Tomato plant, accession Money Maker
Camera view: vertical (180 deg); turntable rotation: 180 degrees
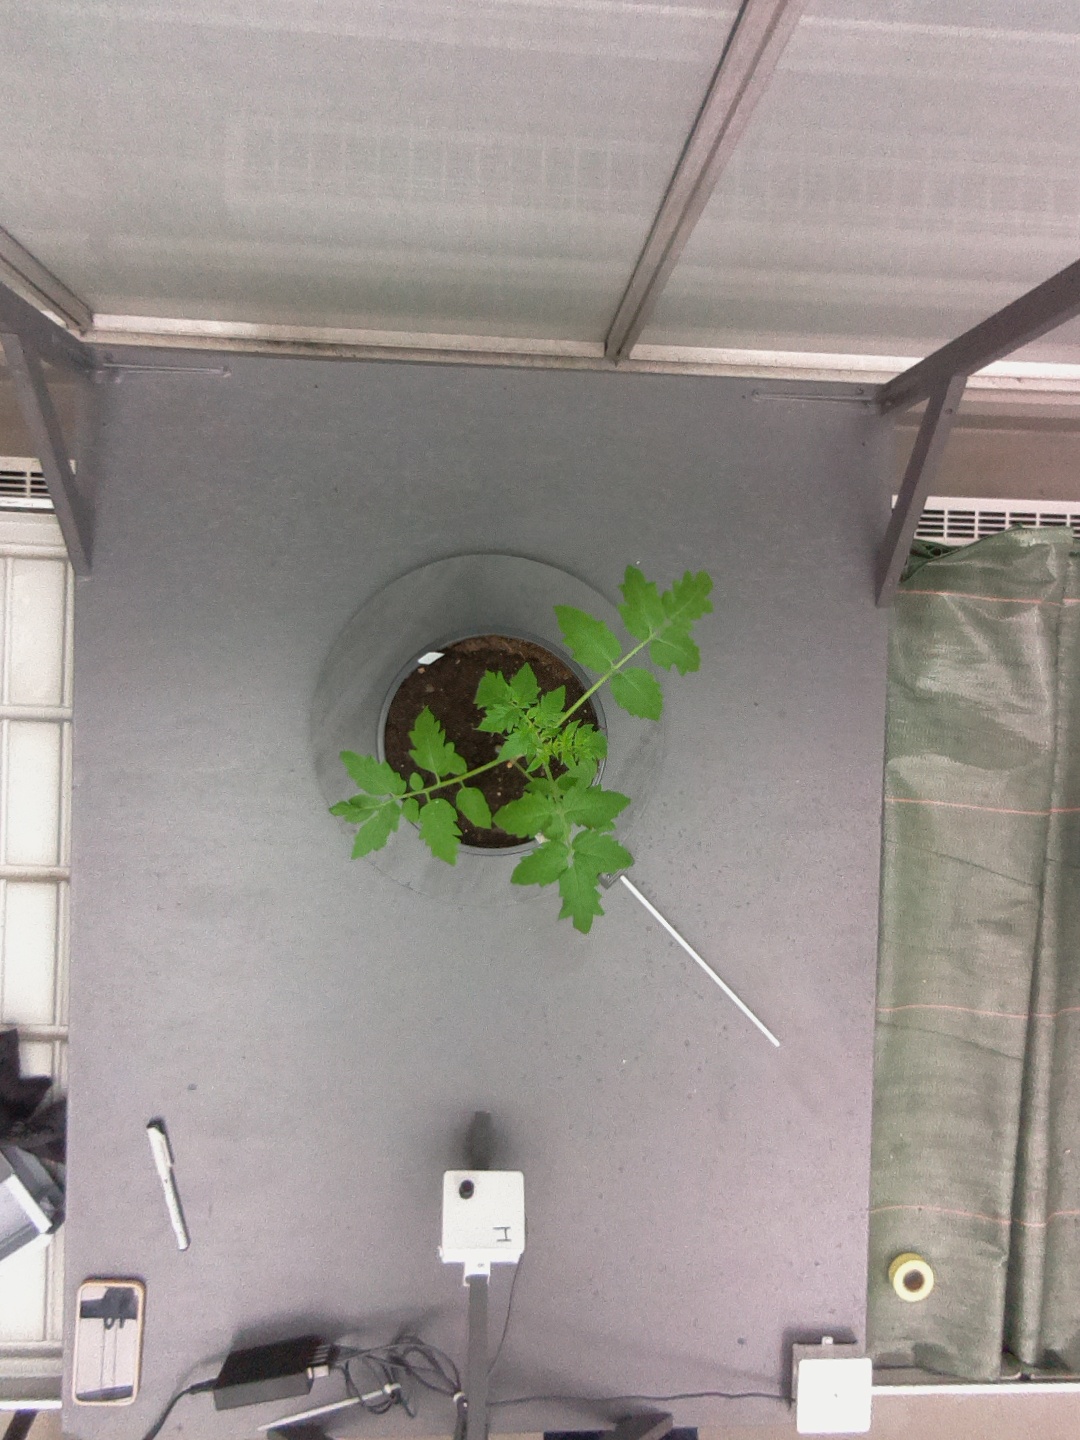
BBCH growth stage 13: 6 of true leaves visible